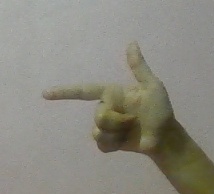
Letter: yaa